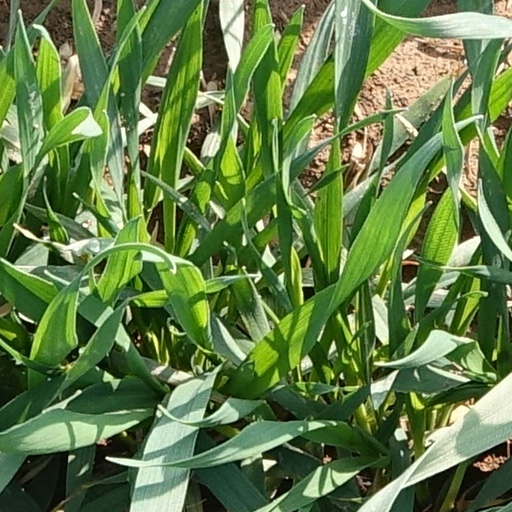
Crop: wheat